Hamideh Kheirabadi

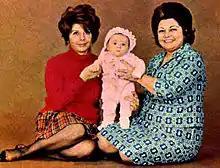
Kheirabadi with her daughter, Soraya and her granddaughter, Parmida

It has been reported that plans had been made that after six years of absence from acting, Kheirabadi would appear before camera on 23 April 2010, playing the role of herself in a series named "The Land of the People" ("Zamin-e Ensān-hā"), directed by Abolhasan Dāvoudi.